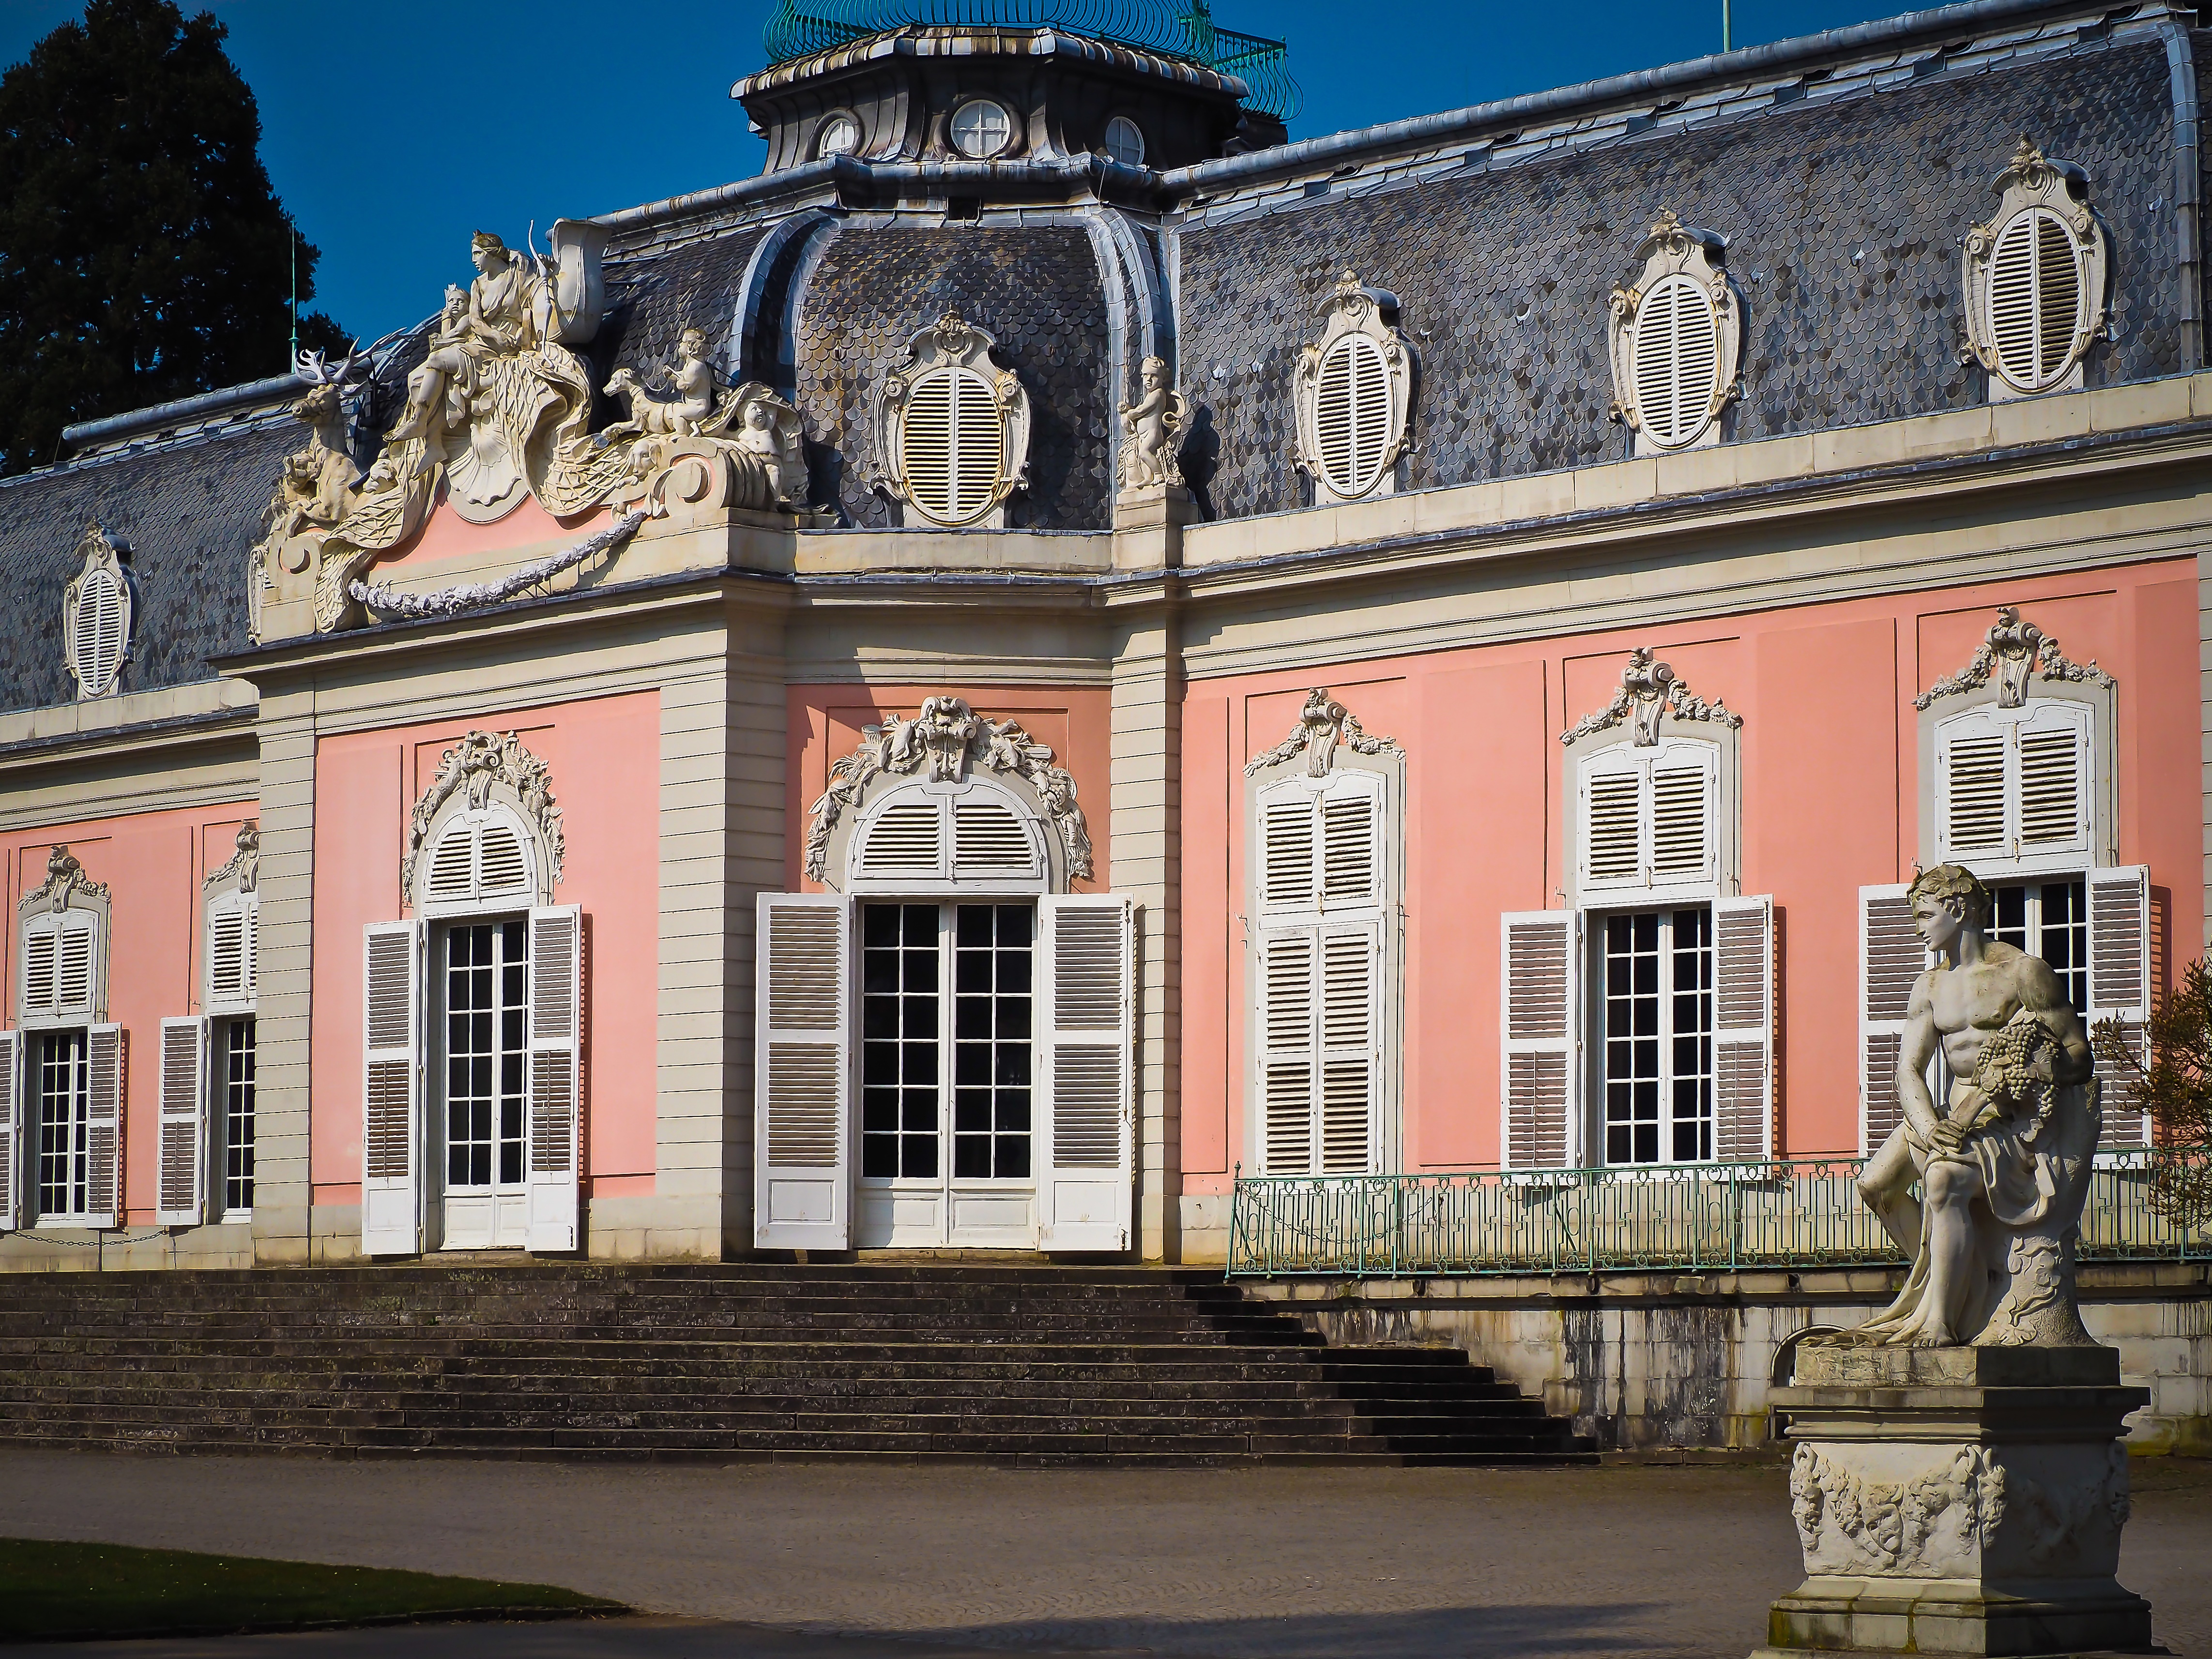
architecture, mansion, house, town, building, chateau, palace, old, monument, statue, castle, landmark, facade, place of worship, places of interest, sculpture, figure, monastery, synagogue, history, tourist attraction, estate, historically, baroque, stone figure, arts crafts, dusseldorf, stone figures, castle benrath, ancient history